Hubert Zemke

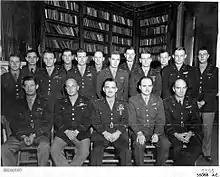
Zemke (standing second from left) and other commanding officers of the fighter groups of the 8th Air Force in 1944

While under Zemke's command, the 56th FG claimed over 500 of the eventual 665.5 German aircraft the group was credited with destroying in World War II, and he himself claimed shot down 15.25 of those. He was twice awarded the Distinguished Service Cross while commanding the 56th in 1944, for the missions of February 11 (bomber escort to Frankfurt) and March 6 (Berlin escort).